Illuminatus of Arce

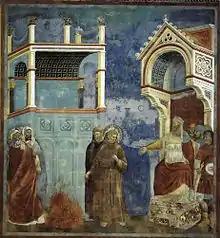
Francis and Illuminatus before the sultan. Fresco by Giotto.

Illuminatus of Arce or Illuminatus of Rieti ("Illuminato da Rieti") was an earlier follower of Francis of Assisi.